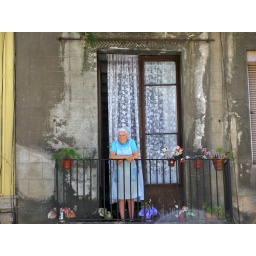
watching her grandchild play in the plaza just below her 5th floor balcony